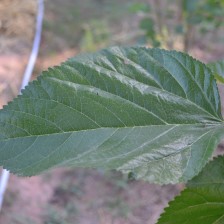
Variety: ChiangMaiBuriram60